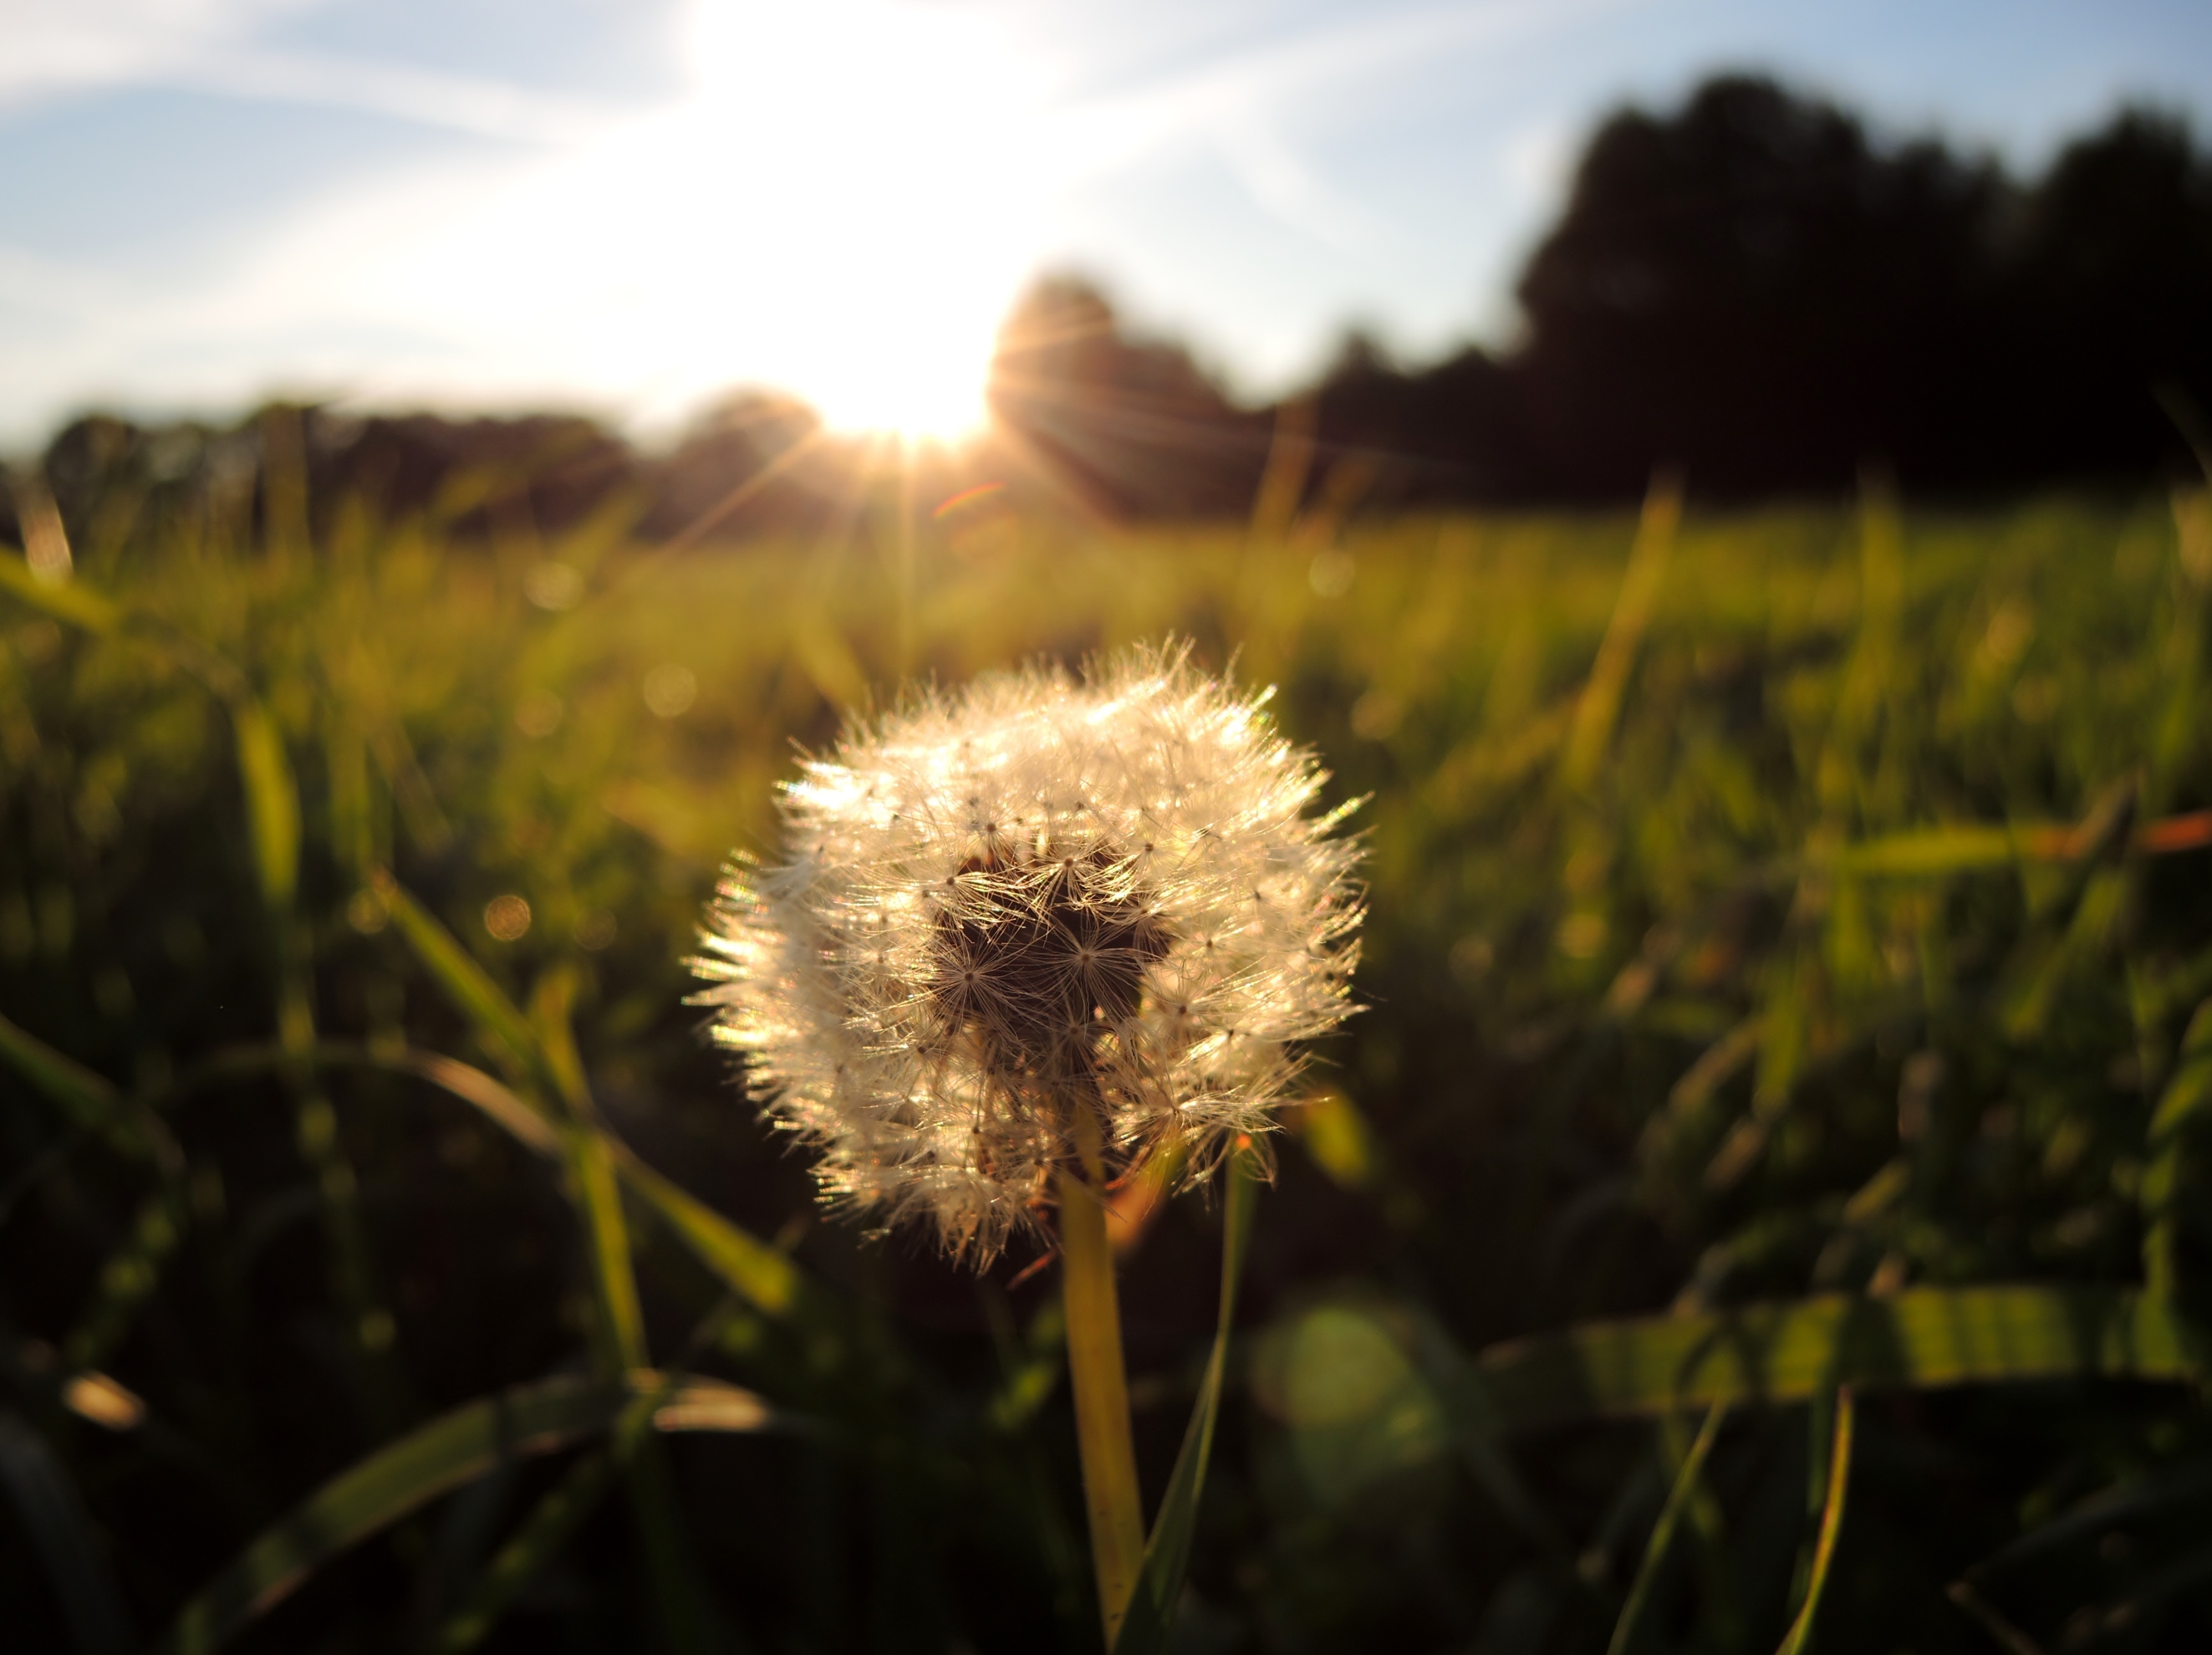
nature, grass, plant, field, photography, meadow, dandelion, prairie, sunlight, leaf, flower, pasture, autumn, botany, flora, wildflower, grassland, macro photography, rural area, lint, flowering plant, daisy family, grass family, land plant